Yanshan station (Beijing Subway)

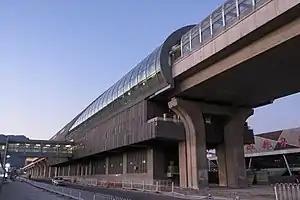
Exterior

Yanshan station is a station on and the western terminus of the Yanfang Line of the Beijing Subway. It was opened on 30 December 2017, and is the westernmost station of the Beijing Subway.